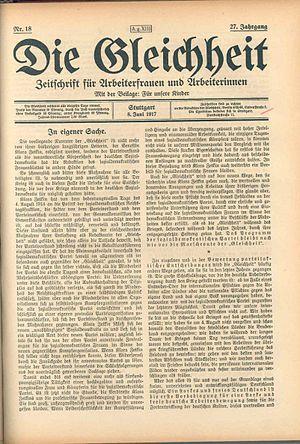
"Le féminisme socialiste est un mouvement politique et militant inspiré à la fois du féminisme et du marxisme et visant à l'émancipation des femmes à la fois du patriarcat et du capitalisme. Le féminisme socialiste naît en même temps que la Deuxième Internationale socialiste, vers la fin du XIXᵉ siècle, et se structure autour de l'Internationale socialiste des femmes en 1907. Très intimement lié au mouvement socialiste, il est alors en opposition avec le reste du féminisme, qualifié de ""bourgeois"", au point de refuser parfois l'étiquette même de ""féminisme"".
Clara Zetkin [ˈklaːʀa ˈt͡sɛtkiːn], née Clara Eißner [ˈaɪsnɐ] le 5 juillet 1857 à Wiederau, en royaume de Saxe, et morte à Arkhangelskoïe, près de Moscou, le 20 juin 1933, est une enseignante, journaliste et femme politique marxiste allemande, figure historique du féminisme, plus précisément du féminisme socialiste.
L'Internationale socialiste des femmes est une organisation féministe et socialiste internationale, principalement européenne. Elle a été créée en 1907, sous le nom d'Internationale des femmes socialistes comme organisation sœur de l'Internationale ouvrière. Après plusieurs changements de nom, cette organisation est aujourd'hui associée à l'Internationale socialiste, rassemblant les organisations féminines des partis membres de l'IS.